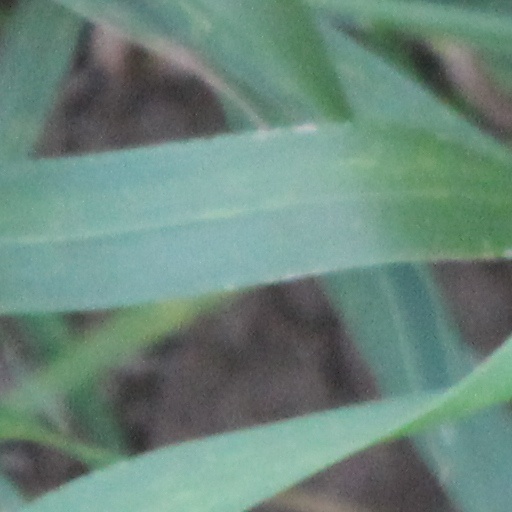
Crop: wheat